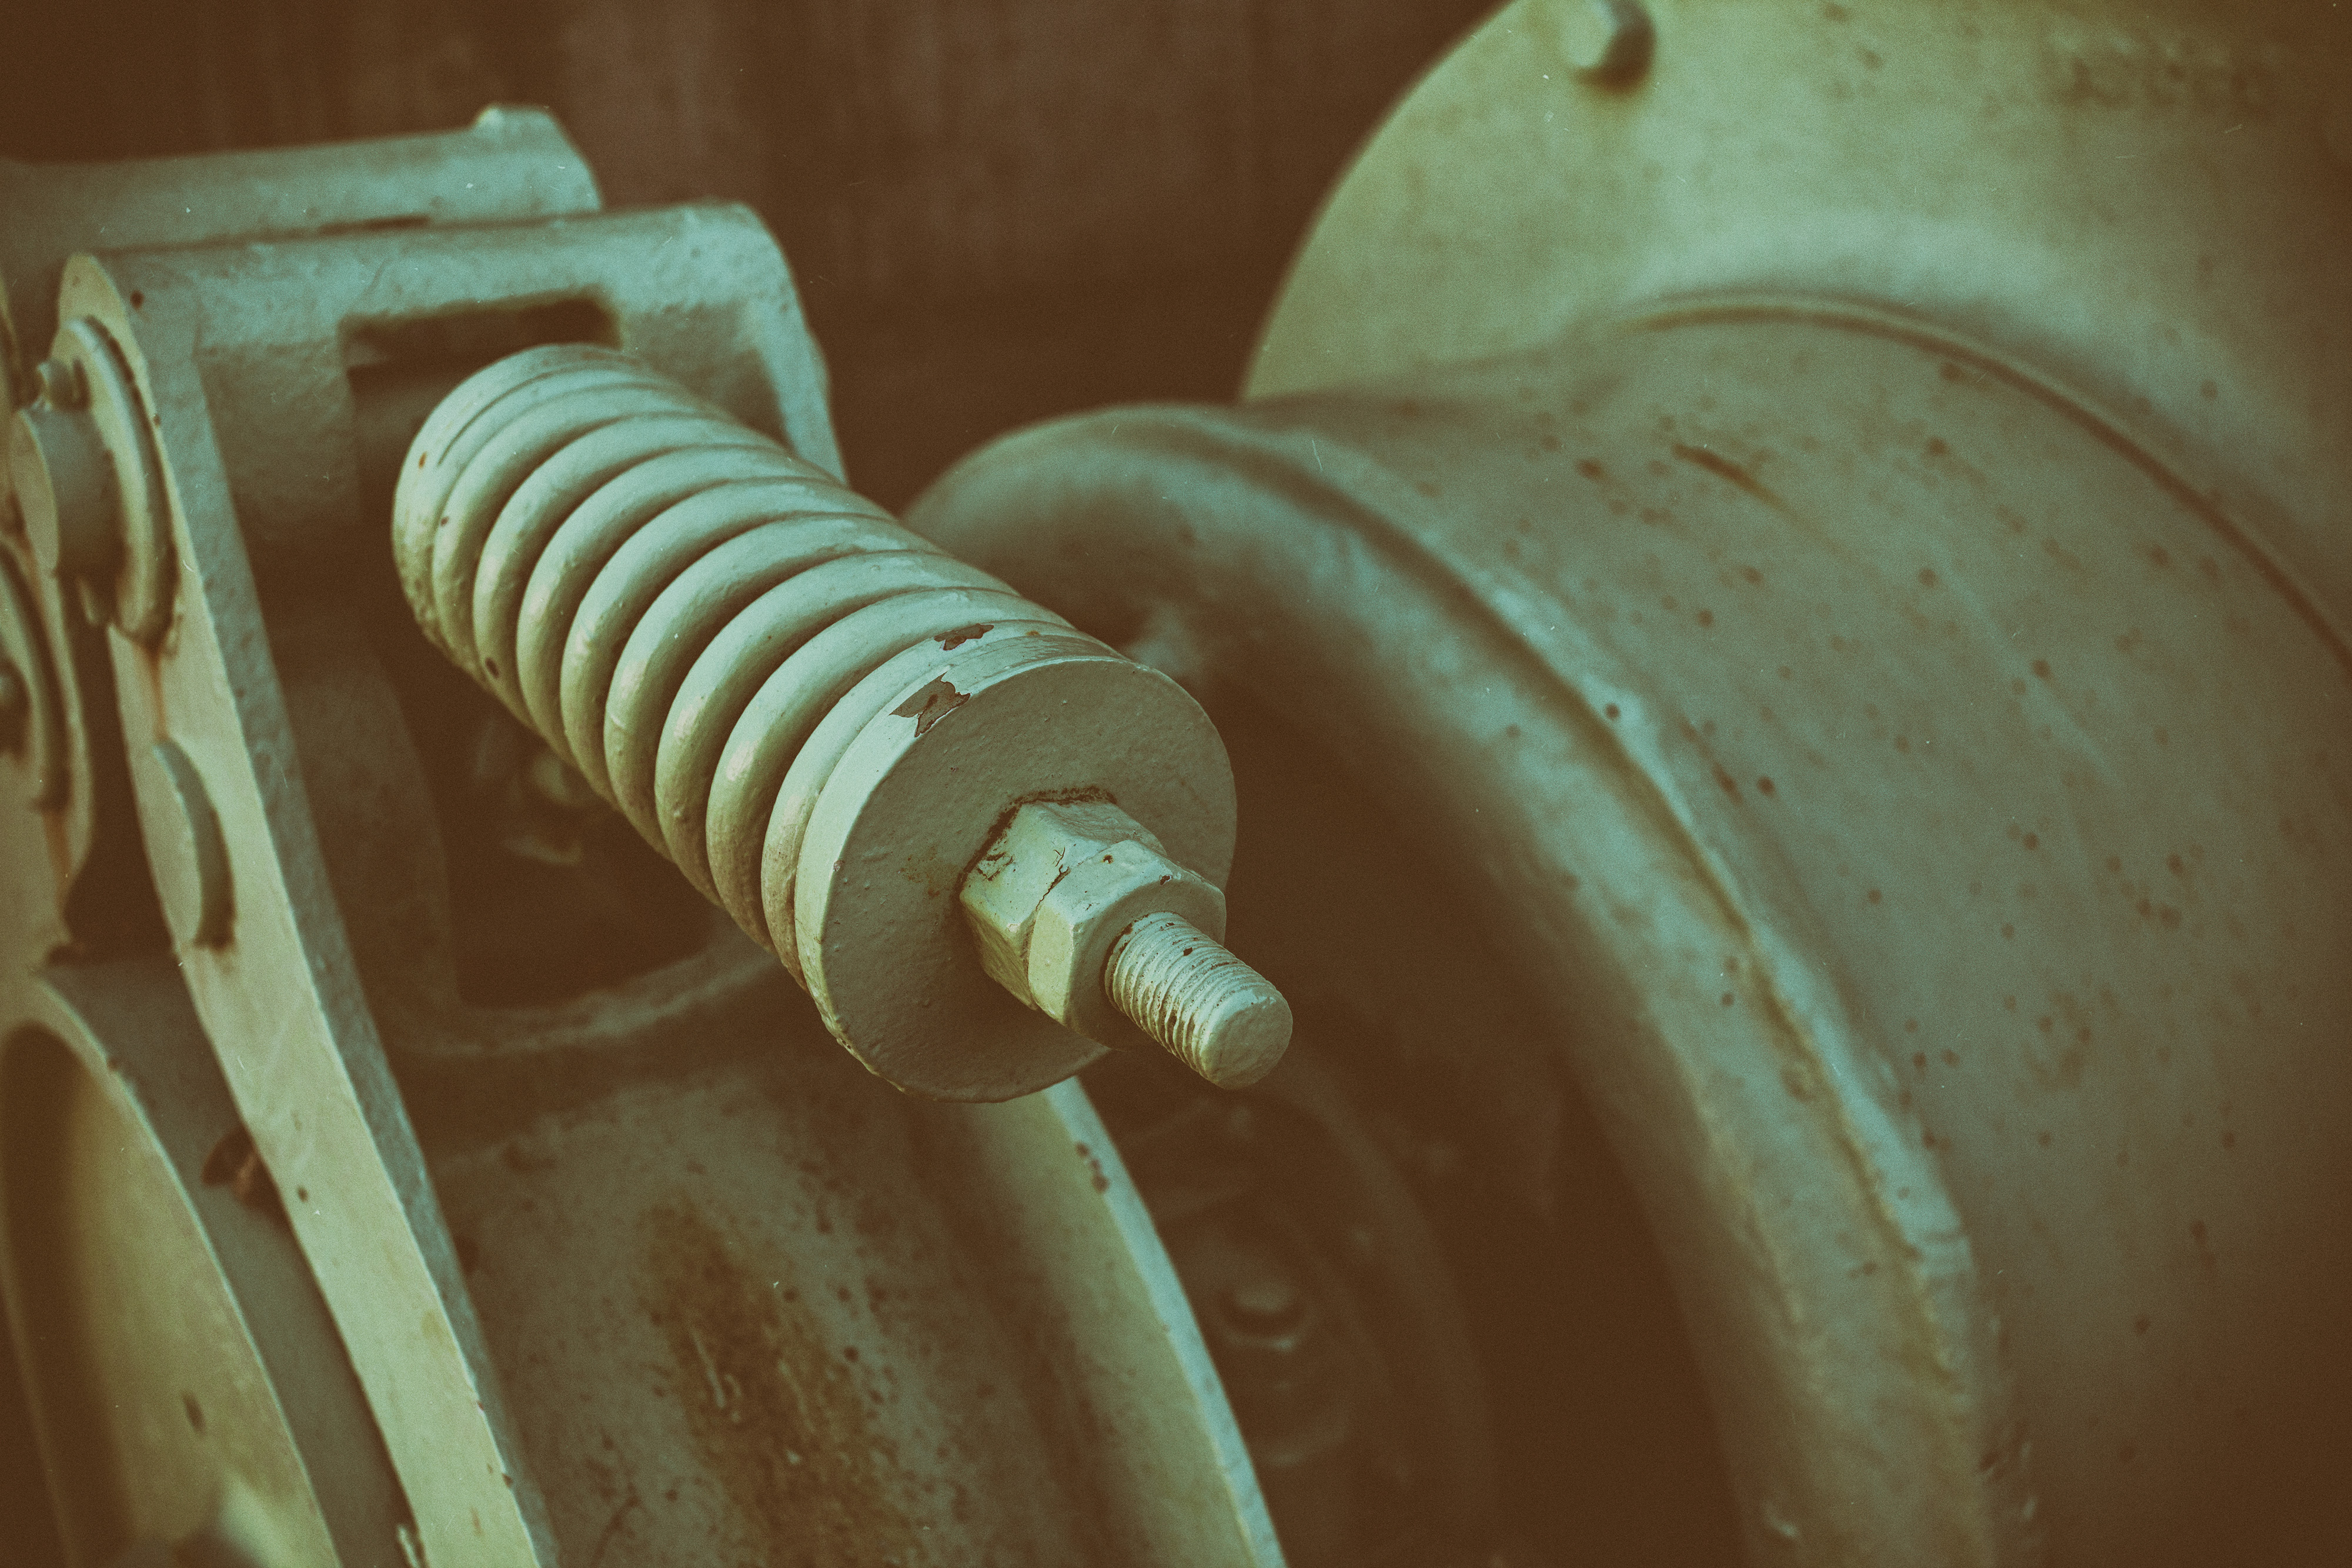
art